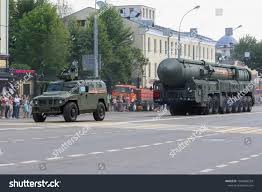
Label: Air Defense